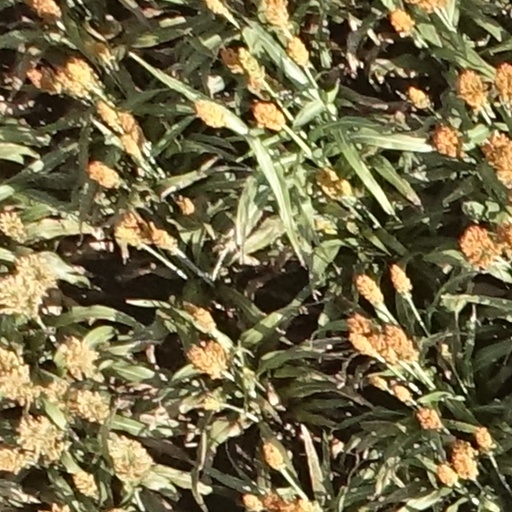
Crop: sorghum